HMS Cleopatra (F28)

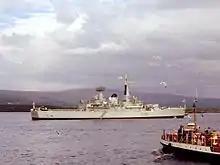
HMS "Cleopatra" at Tobermory, Mull, (1978).

J M Webster (1977-1978), PK Haddacks (1981-1982), R T Newman (1984-1985) and